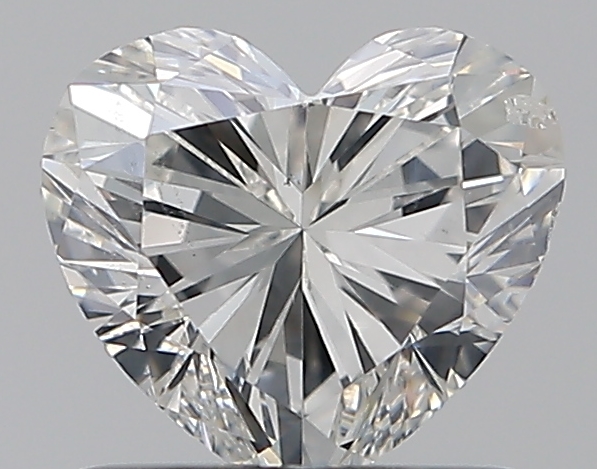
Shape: heart
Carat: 0.7
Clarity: SI2
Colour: I
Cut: EX
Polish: EX
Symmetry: VG
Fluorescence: N
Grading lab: GIA
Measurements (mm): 5.46 x 6 x 3.63